British occupation of the Jordan Valley

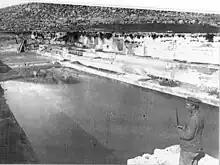
A British sentry at one of the three Solomon's Pools, a few miles south of Bethlehem (Burak, 53rd Division)

German aircraft often flew over the British Empire lines at the first light and were particularly interested in the Jericho and lower Jordan area where on 9 June a highflying Rumpler, was forced to land near Jisr ed Damieh, after fighting and striving during five minutes of close combat at 16,000 feet to get the advantage of the Australian pilots. These dawn patrols also visited the Lubban–road sector of the front (north of Jerusalem on the Nablus road) and the coast sector.